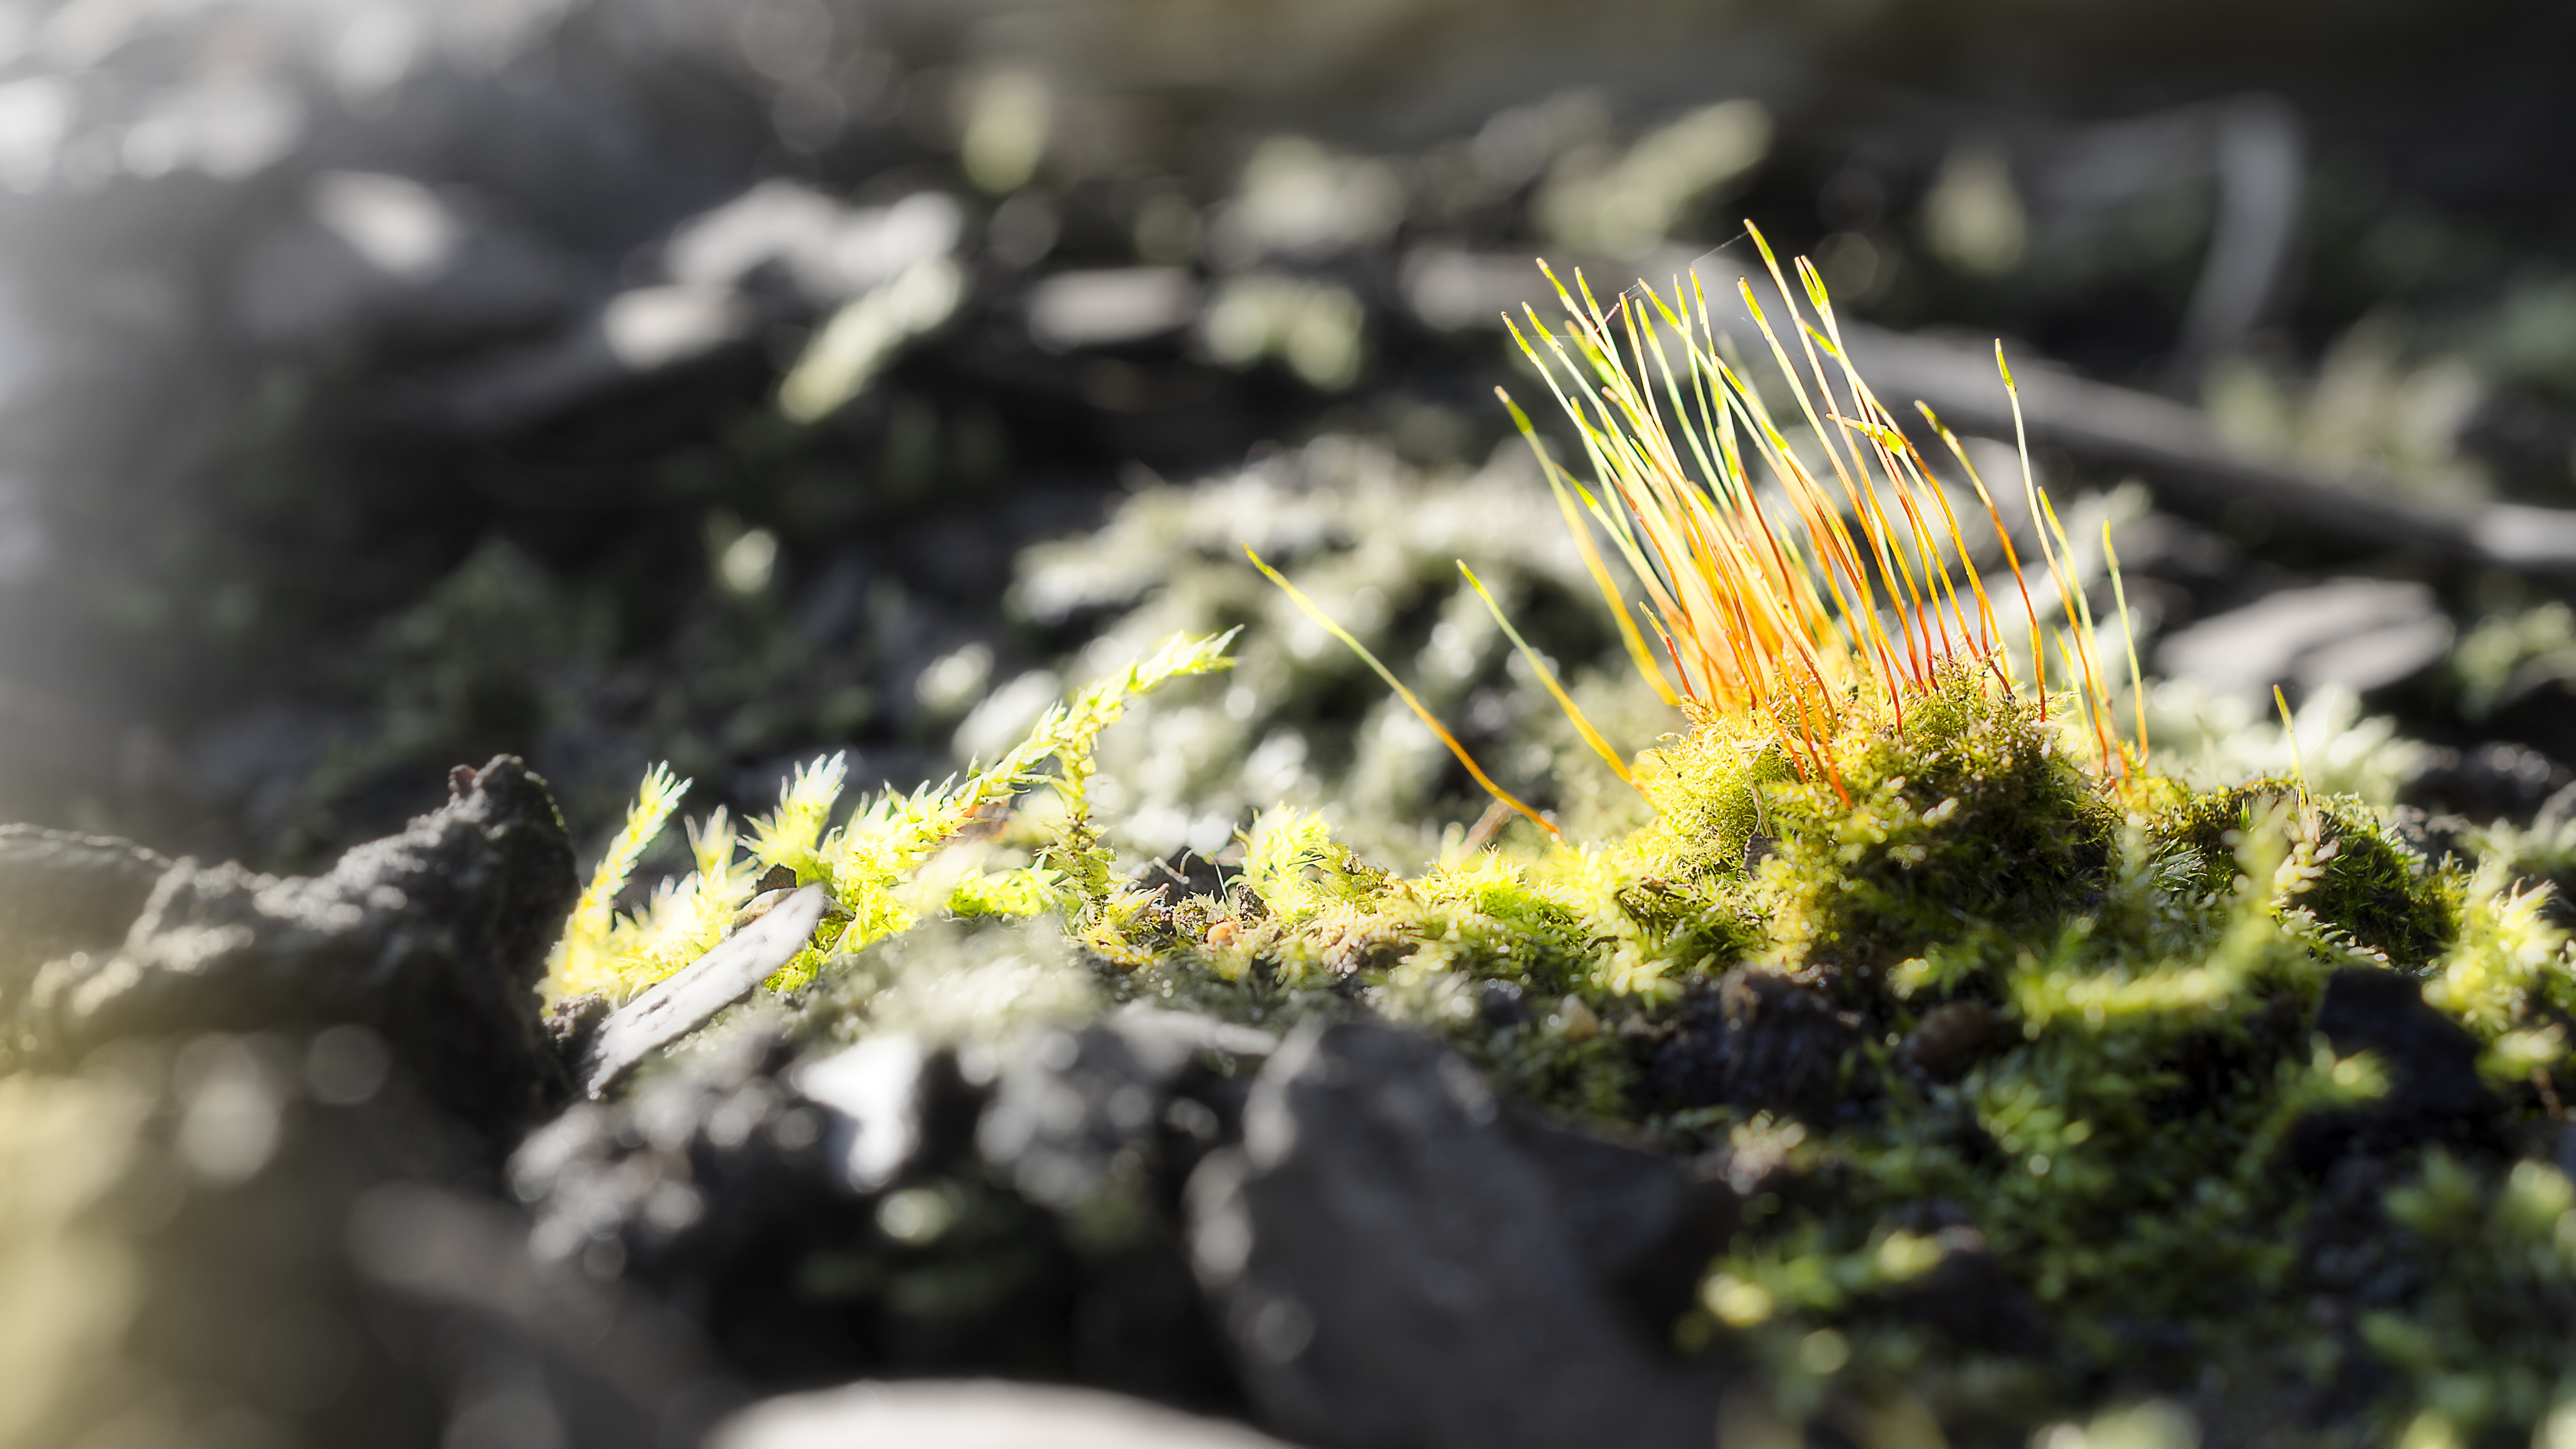
tree, nature, grass, plant, photography, leaf, flower, frost, moss, spring, green, macro, autumn, soil, botany, yellow, flora, close up, free photos, macro photography, flowering plant, land plant